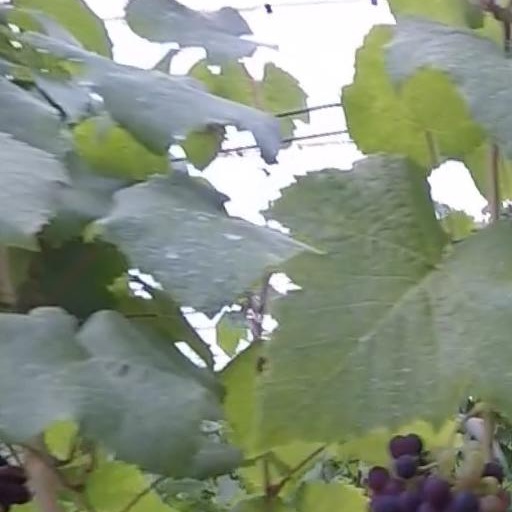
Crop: grape